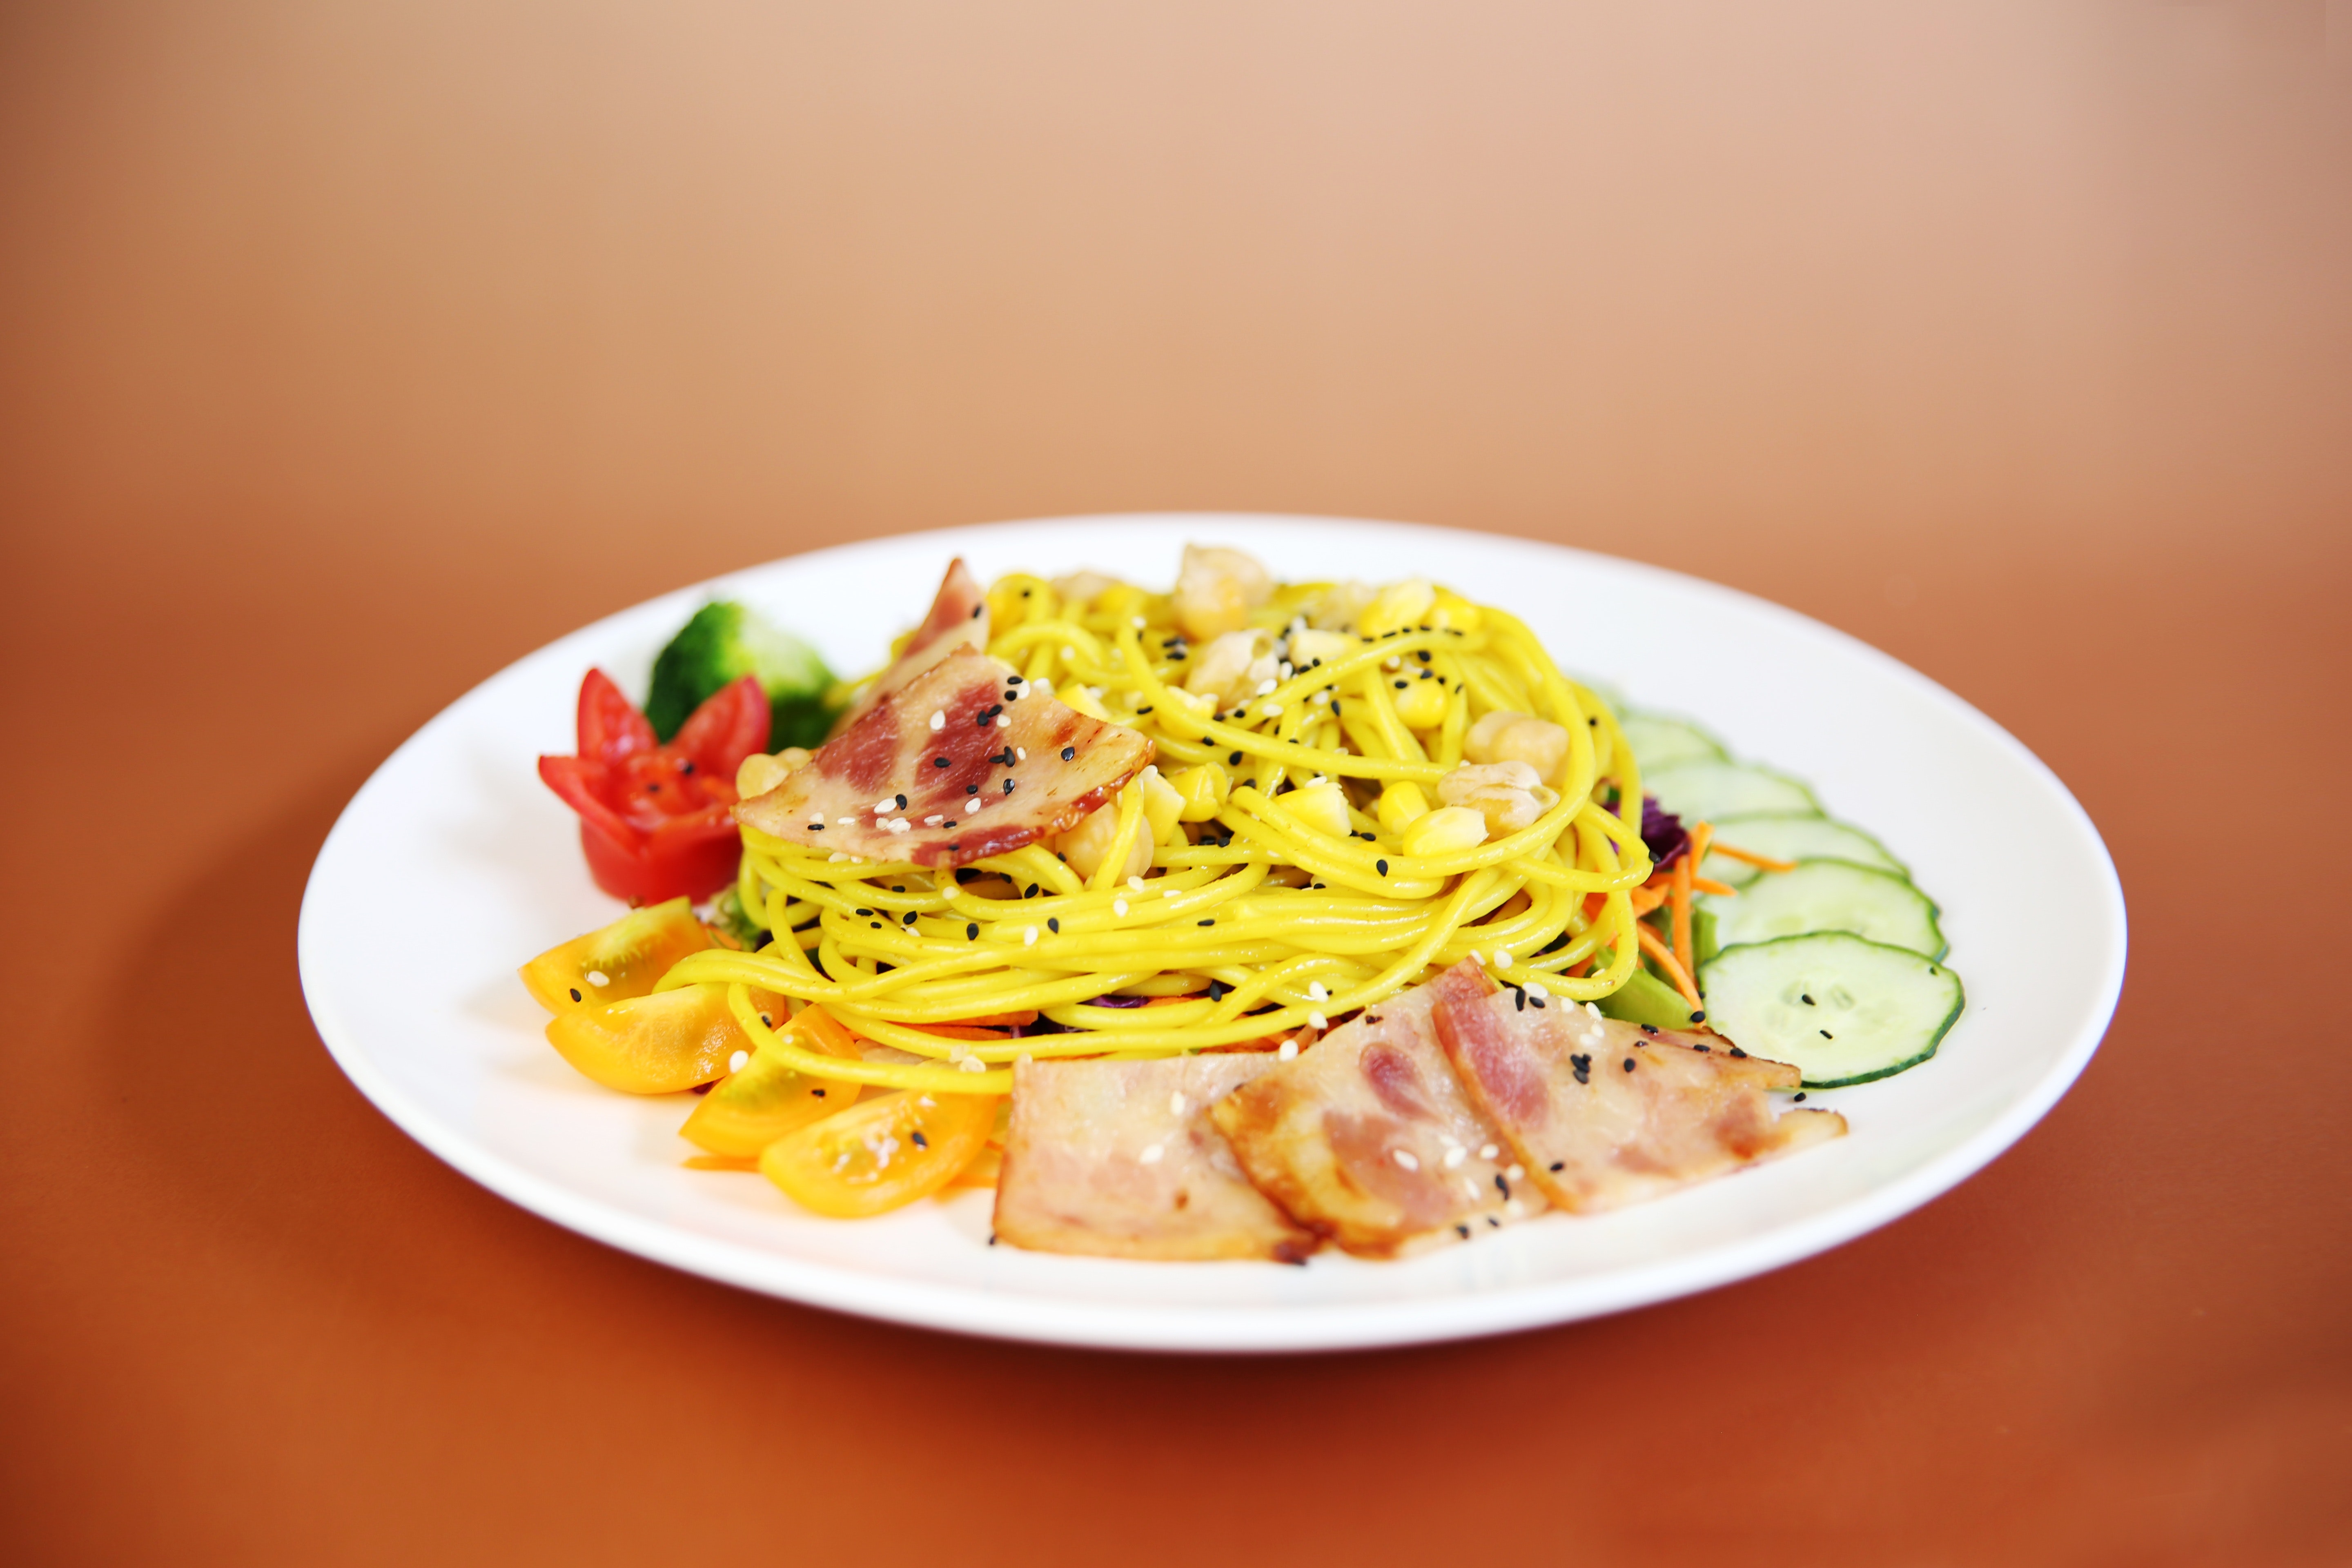
dish, food, cuisine, al dente, taglierini, carbonara, ingredient, bigoli, capellini, spaghetti, noodle, meat, italian food, spaghetti aglio e olio, produce, staple food, naporitan, hokkien mee, singapore style noodles, pasta, recipe, thai food, Hot dry noodles, yi mein, vegetarian food, chinese noodles, Bavette, Hiyashi ch ka, chinese food, linguine, tagliatelle, bakmi, instant noodles, bucatini